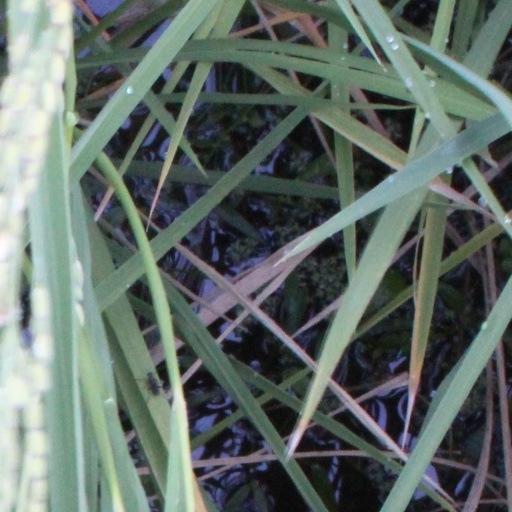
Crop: rice